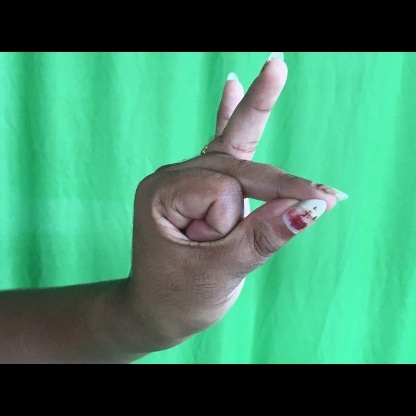
Mudra: Bramaram